Genetic history of the Indigenous peoples of the Americas

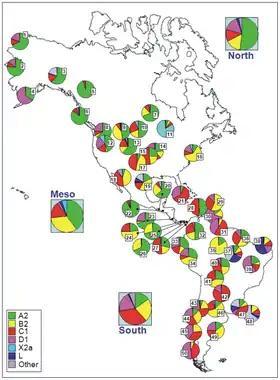
Codes for populations are as follow: North America: 1 = Chukchy, 2 = Eskimos; 3 = Inuit (collected from the HvrBase database; 4 = Aleuts; 5 = Athapaskan; 6 = Haida; 7 = Apache, 8 = Bella Coola; 9 = Navajo; 10 = Sioux, 11 = Chippewa, 12 = Nuu-Chah-Nult; 13 = Cheyenne; 14 = Muskogean populations; 15 = Cheyenne-Arapaho; 16 = Yakima; 17 = Stillwell Cherokee; Meso-America: 18 = Pima; 19 = Mexico; 20 = Quiche; 21 = Cuba; 22 = El Salvador; 23 = Huetar; 24 = Emberá; 25 = Kuna; 26 = Ngöbé; 27 = Wounan; South America: 28 = Guahibo; 29 = Yanomamo from Venezuela; 30 = Gaviao; 31 = Yanomamo from Venezuela and Brazil; 32 = Colombia; 33 = Ecuador (general population), 34 = Cayapa; 35 = Xavante; 36 = North Brazil; 37 = Brazil; 38 = Curiau; 39 = Zoró; 40 = Ignaciano, 41 = Yuracare; 42 = Ayoreo; 43 = Araucarians; 44 = Pehuenche, 45 = Mapuche from Chile; 46 = Coyas; 47 = Tacuarembó; 48 = Uruguay; 49 = Mapuches from Argentina; 50 = Yaghan

A route through Beringia is seen as more likely than the Solutrean hypothesis. An abstract in a 2012 issue of the "American Journal of Physical Anthropology" states that "The similarities in ages and geographical distributions for C4c and the previously analyzed X2a lineage provide support to the scenario of a dual origin for Paleo-Indigenous Americans. Taking into account that C4c is deeply rooted in the Asian portion of the mtDNA phylogeny and is indubitably of Asian origin, the finding that C4c and X2a are characterized by parallel genetic histories definitively dismisses the controversial hypothesis of an Atlantic glacial entry route into North America."